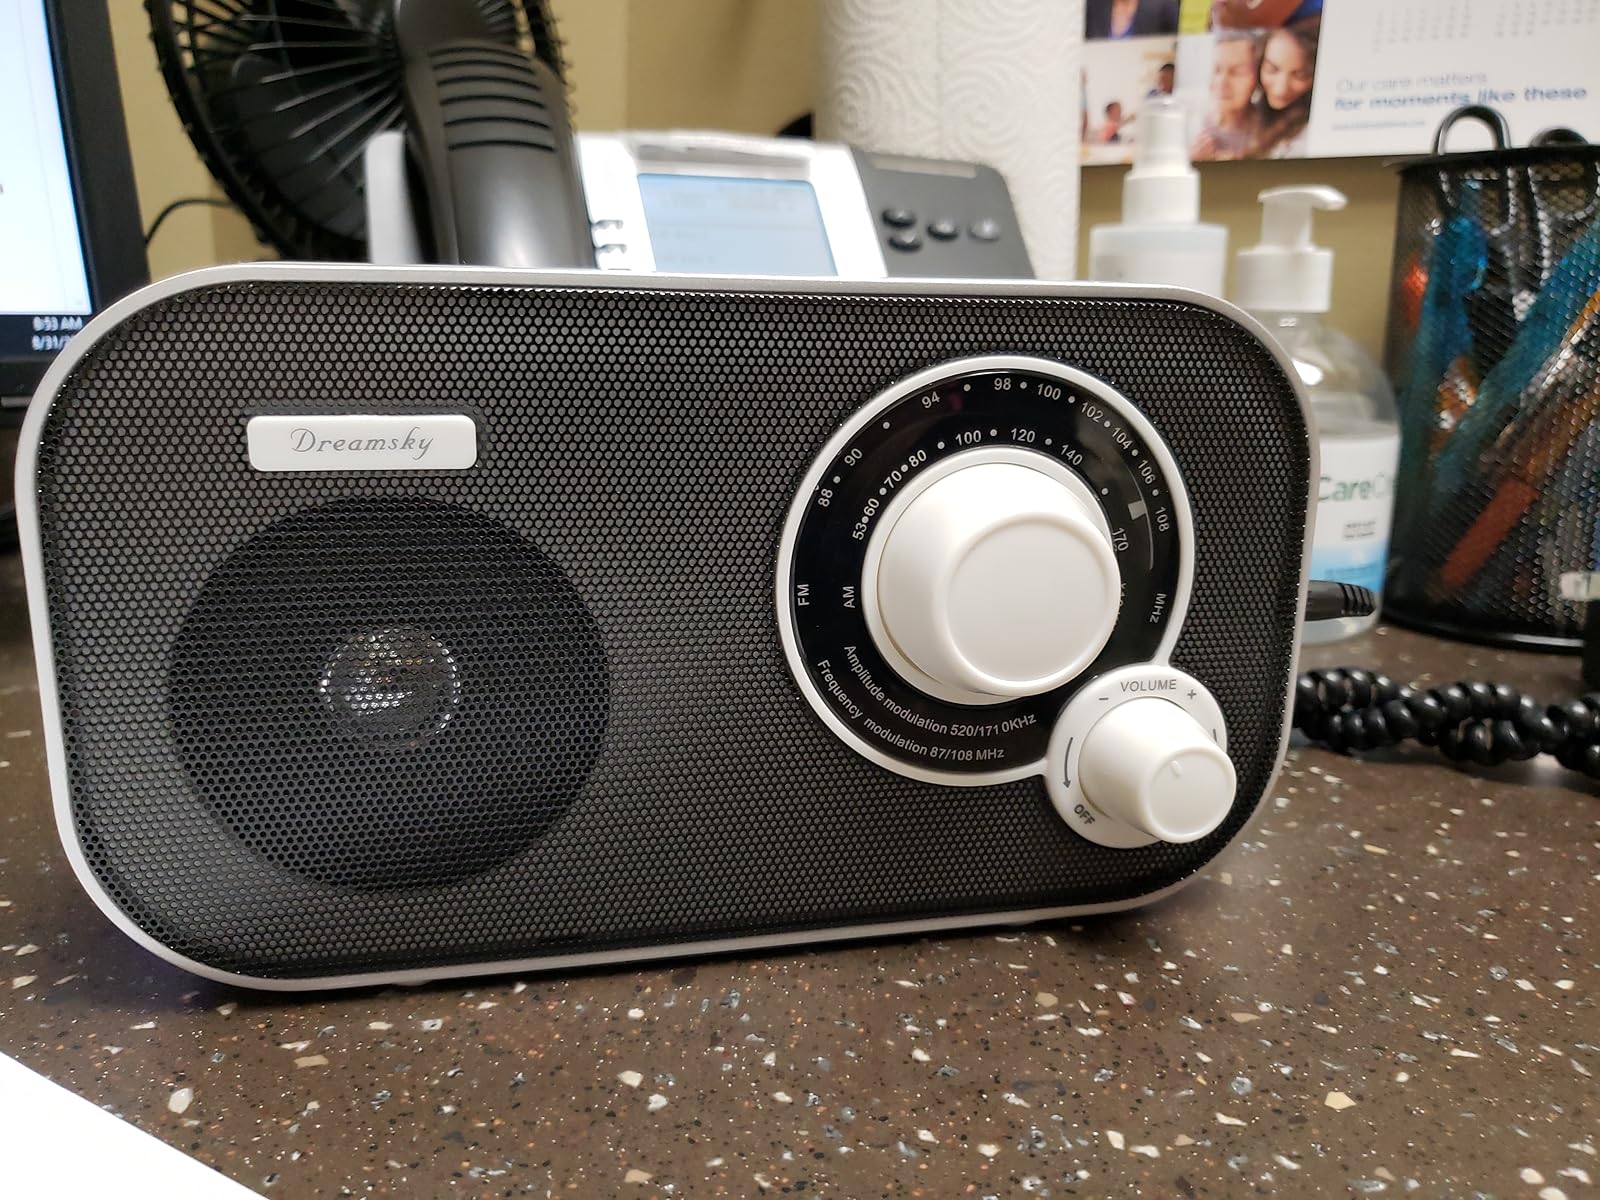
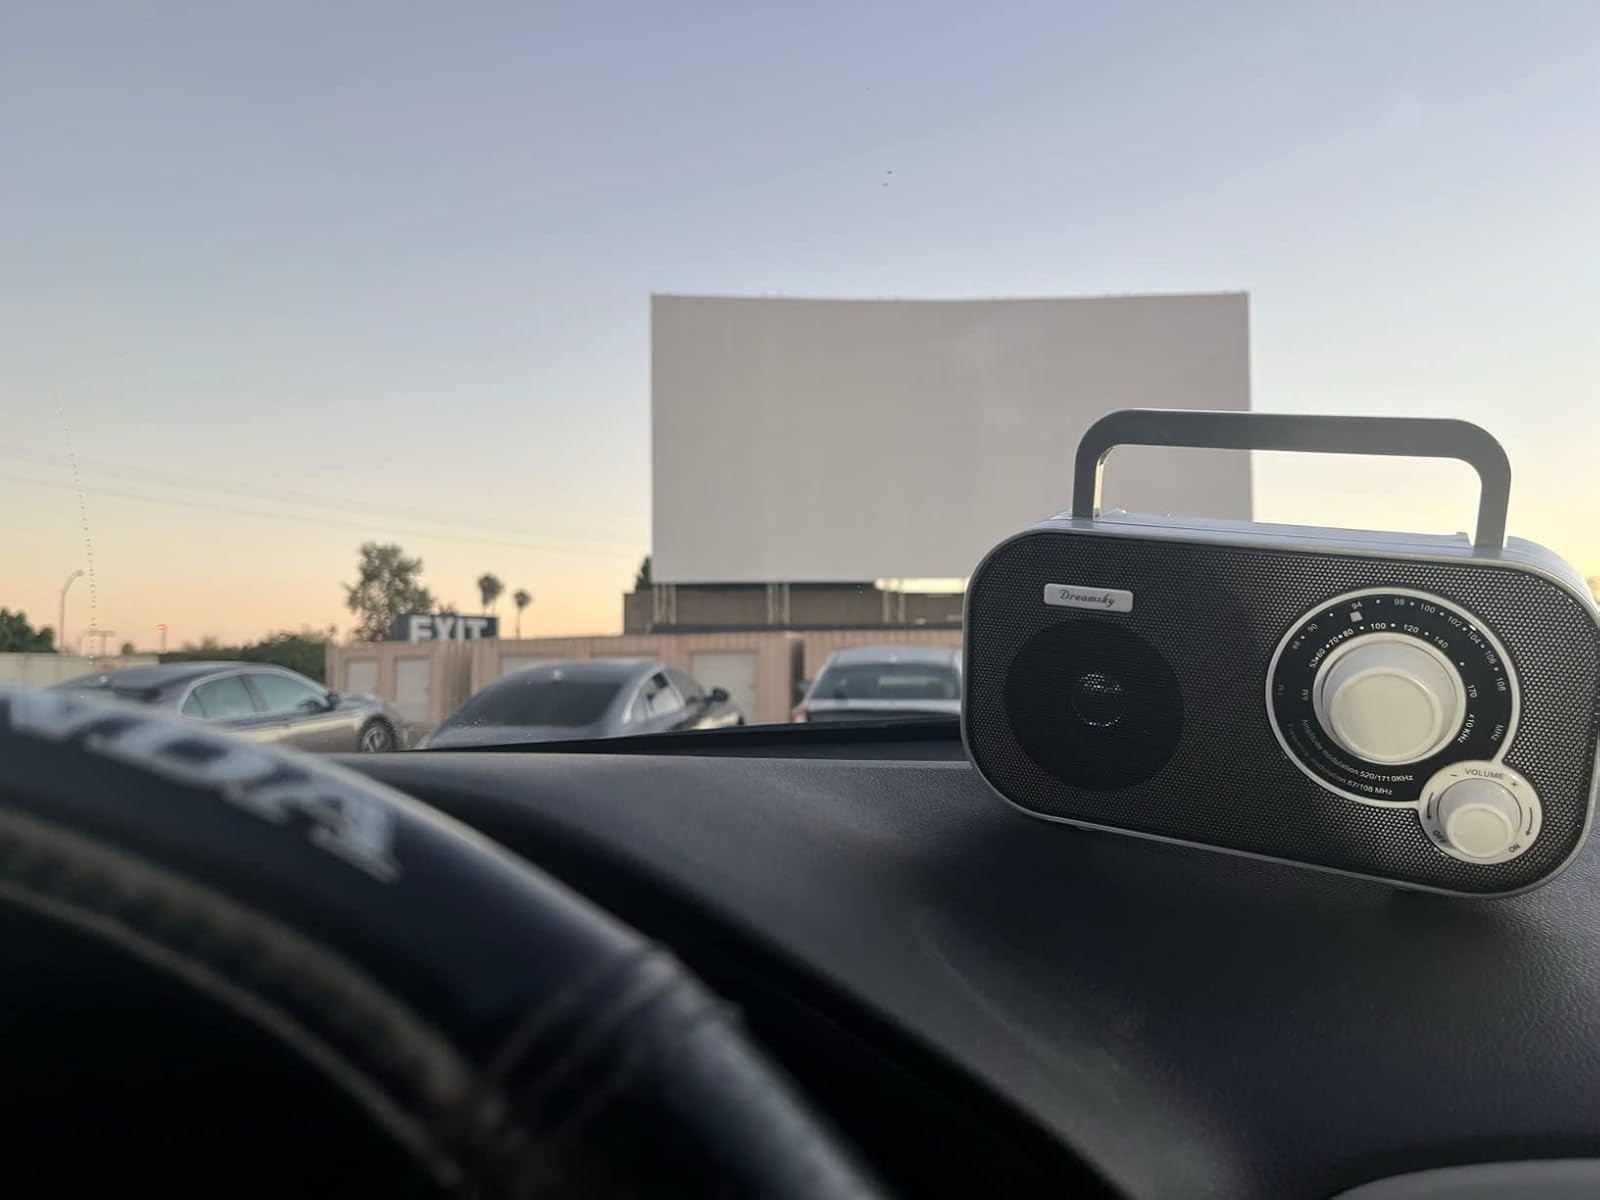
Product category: radio
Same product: yes